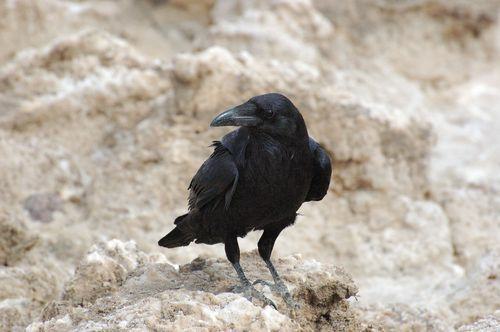
A photo of a common raven